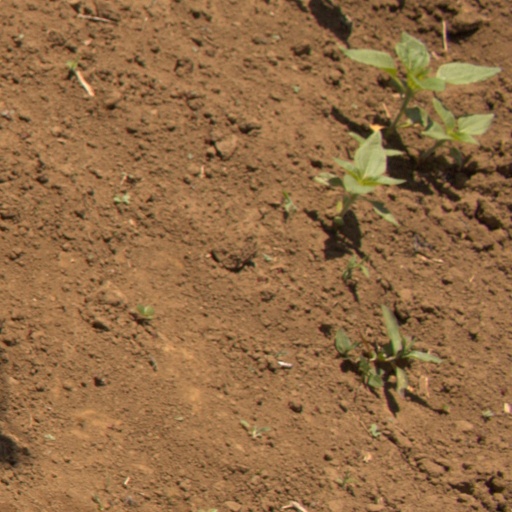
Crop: Jerusalem artichoke